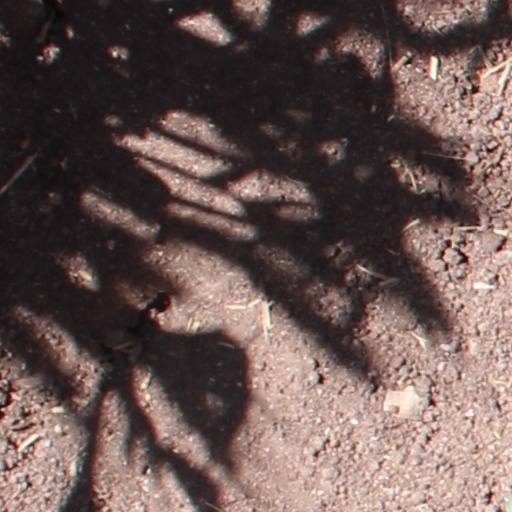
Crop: wheat